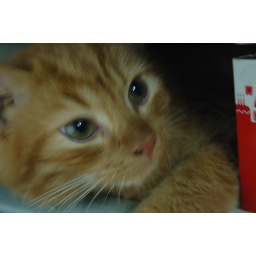
beside him my snack plate KFC ..under my computer desk